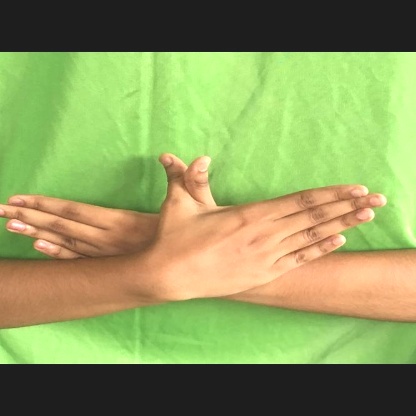
Mudra: Garuda